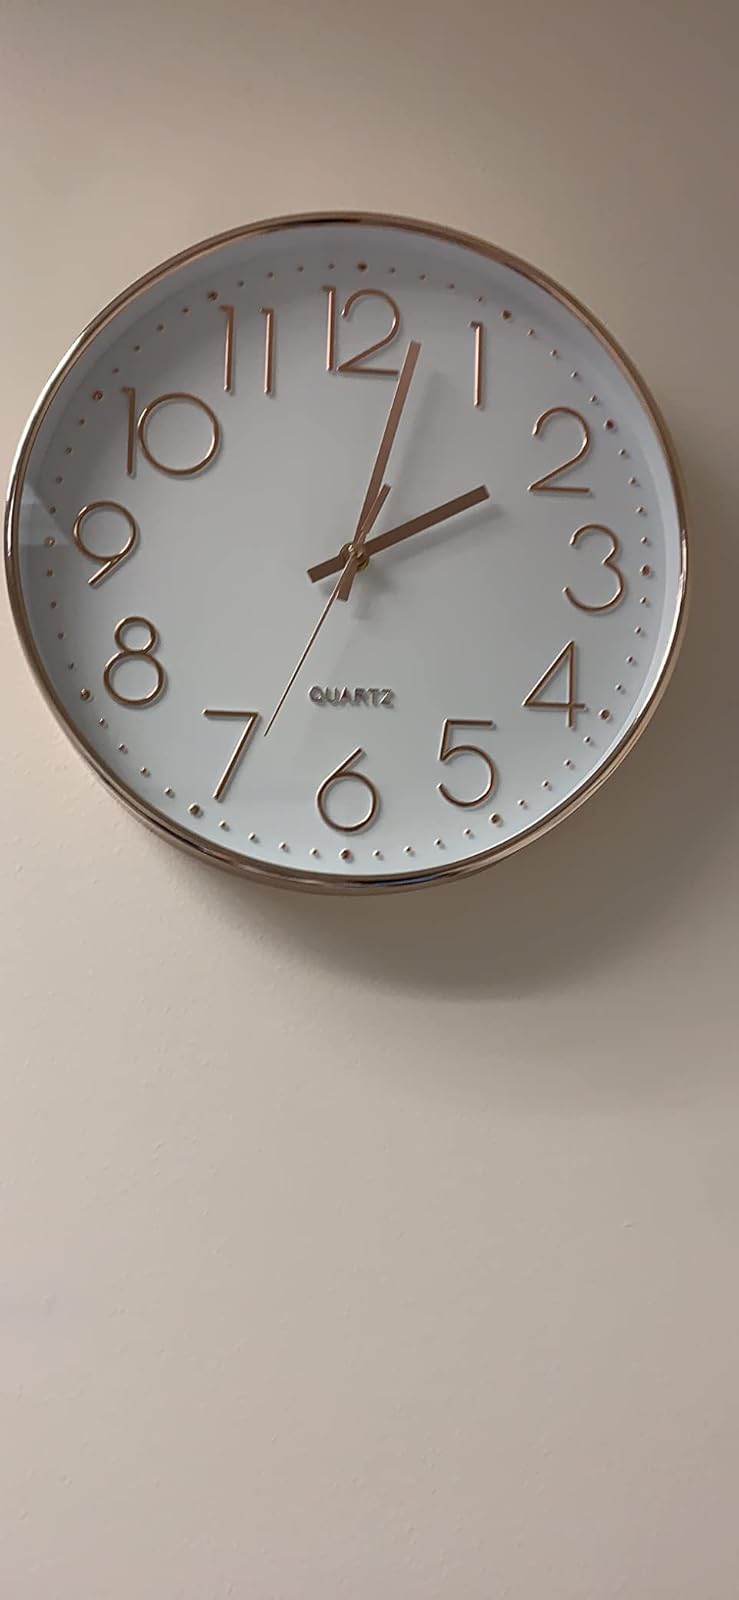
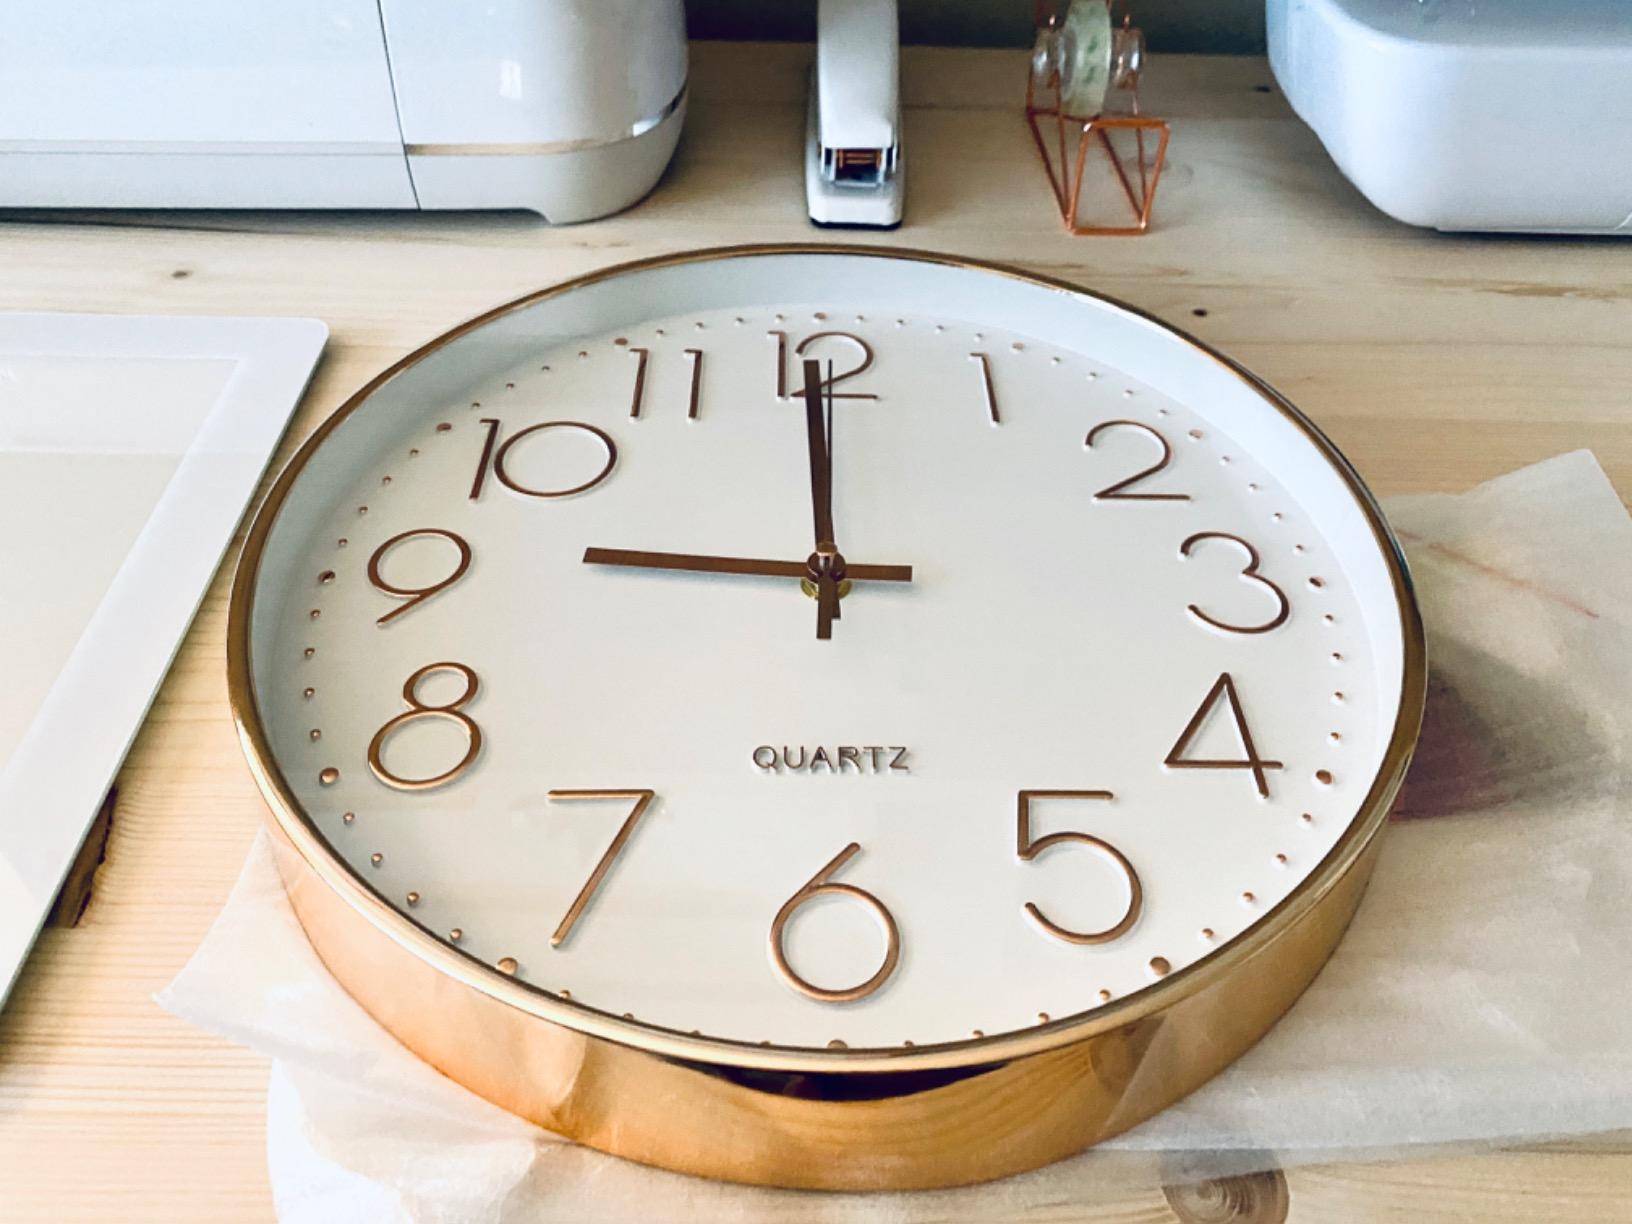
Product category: clock
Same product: yes